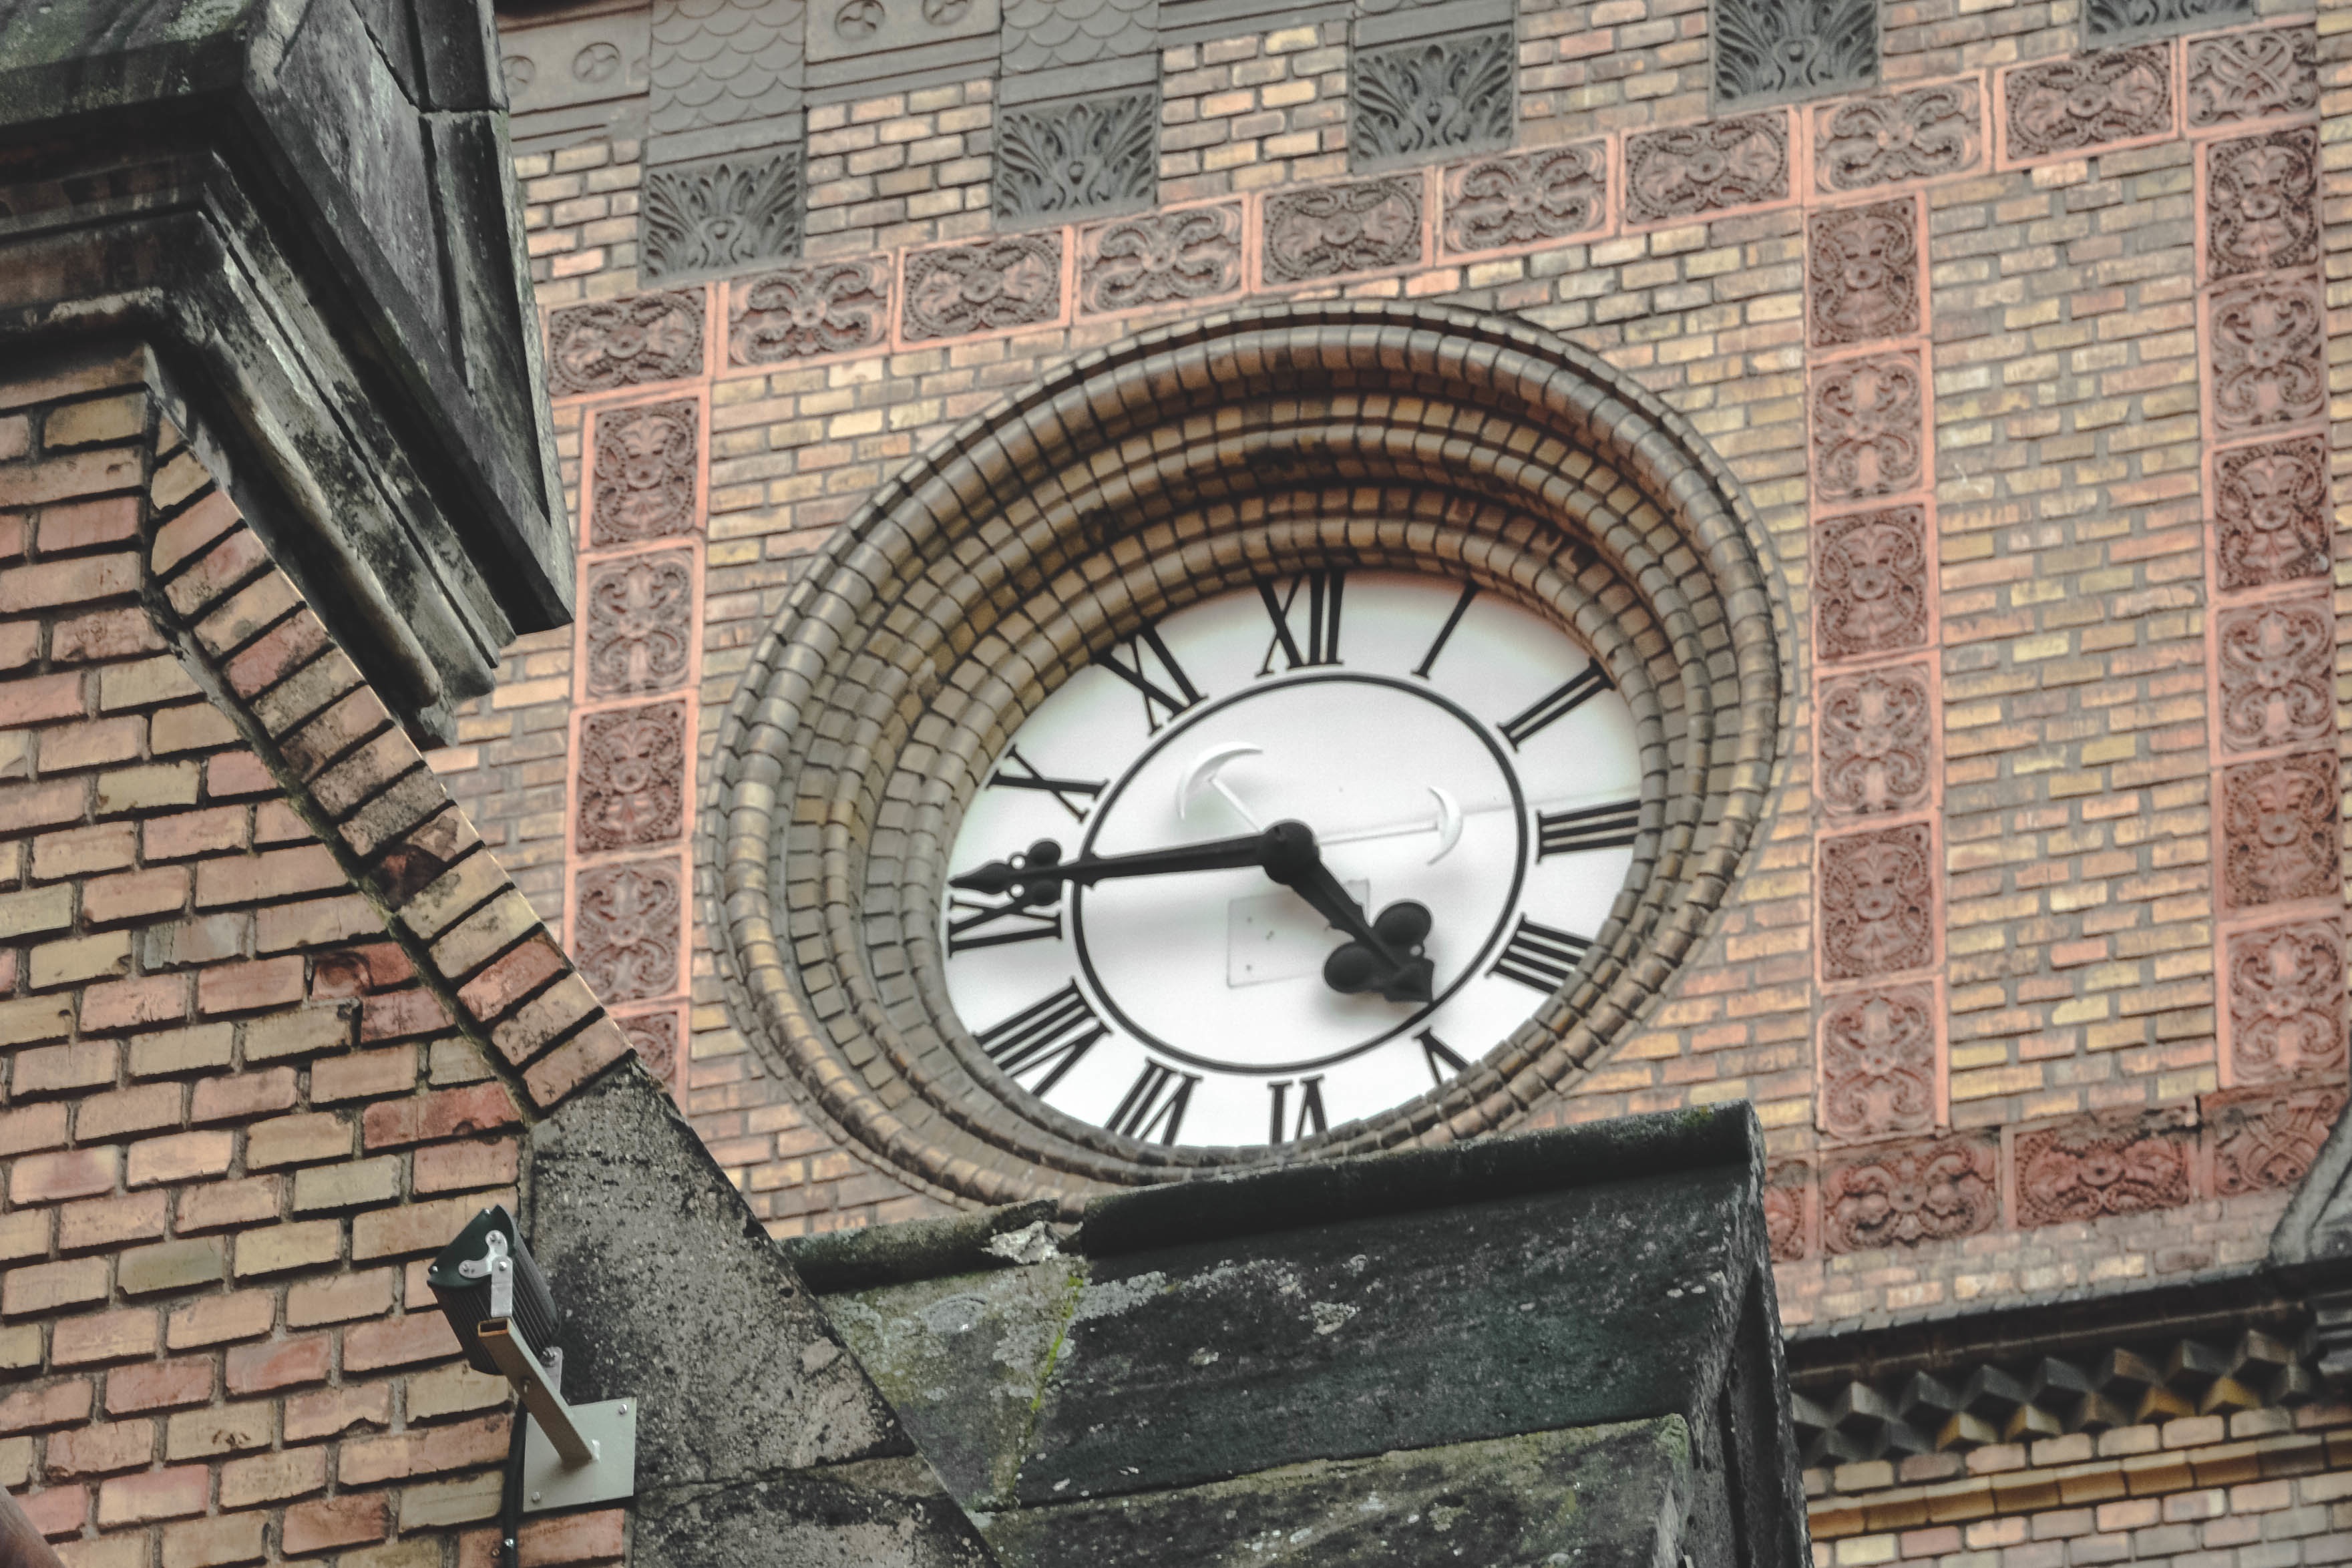
clock, wall, facade, brick, brickwork